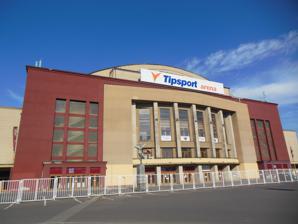
Building: Sportovní hala Fortuna
Country: Czechia
Year built: 1962
Multi-purpose indoor arena in Prague, Czech Republic Sportovní hala Fortuna Entrance to Sportovní hala Fortuna Former names Sportovní hala ČSTV (1962–1999) Paegas Arena (1999–2002) T-Mobile Arena (2002–2008) Tesla Arena (2008–2011) Tipsport Arena (2011–2022) Sportovní hala Fortuna (2022–present) Location Za elektrárnou 419/1 170 00 Prague 7 -Bubeneč, Czech Republic Coordinates 50°06′25″N 14°26′01″E / 50.10705°N 14.433653°E / 50.10705; 14.433653 Owner City of Prague Capacity Ice hockey : 13,238 Field size 29 x 60 m Surface Versatile Construction Built 1953–1962 Opened 7 March 1962 Architect Holubec Tenants HC Sparta Praha (1962–2015) HC Lev Praha ( KHL ) (2012–2014) Sportovní hala Fortuna is a multi-purpose indoor arena in Prague , Czech Republic , whose naming rights are currently leased to Czech betting company Fortuna. It opened in 1962 with a capacity of 18,500. Its current capacity is 13,238 for ice hockey games. The arena hosted the Ice Hockey World Championships four times between 1972 and 1992. From 1962 to 2015, it was the home arena of Czech Extraliga team HC Sparta Praha and between 2012 and 2014 KHL 's team HC Lev Praha . History The arena, located on the fairgrounds in Bubeneč in the neighbourhood of Holešovice , opened on 7 March 1962 as Sportovní hala ČSTV with a capacity of 18,500 (14,000 seated). Its first major event was the 1962 World Figure Skating Championships , which began on 14 March of the same year. On 17 October 1962, the hall began to host home matches of ice hockey side HC Sparta Praha , the home team defeating rivals ZKL Brno 5–4 in the inaugural fixture. During its existence, the arena has hosted many important sporting events. It hosted the Ice Hockey World Championships four times: in 1972 , 1978 , 1985 , and 1992 , and for years hosted a prestigious annual figure skating competition. The arena hosted the 1980 Davis Cup final, where Czechoslovakia defeated Italy , 4–1. Hundreds of concerts have also been staged at the arena during its history. It was the largest and most important arena in Czechoslovakia and the Czech Republic for over 40 years until the new O2 Arena opened in 2004. The arena kept the name Sportovní hala until 1999, subsequently entering into title sponsorship agreements. Notable events 1962 World Figure Skating Championships 1967 European Indoor Games 1972 Ice Hockey World Championships 1978 Ice Hockey World Championships Final of the 1980 Davis Cup , 5–7 December 1980 1981 FIBA European Championship 1985 Ice Hockey World Championships 1992 Men's Ice Hockey World Championships 1993 World Figure Skating Championships 2007 Czech Open Gallery HC Lev Praha playing KHL ice hockey against Vityaz Chekhov inside the arena in January 2013 See also List of indoor arenas in the Czech Republic References